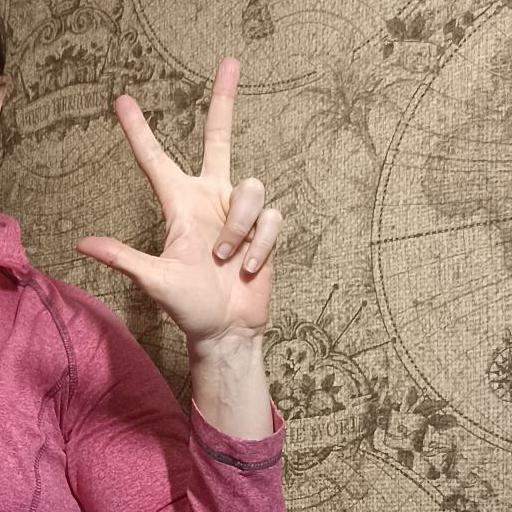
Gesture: three2